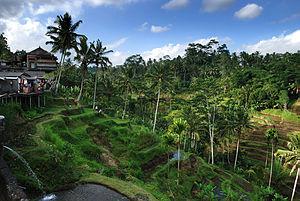
Le Tegallalang est un kecamatan indonésien du kabupaten de Gianyar de la province de Bali.